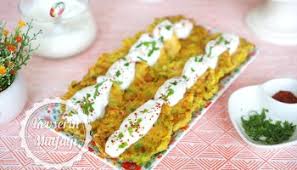
Yemek: mucver